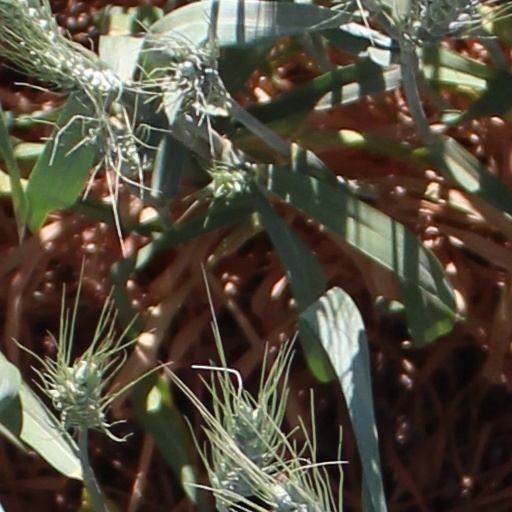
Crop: wheat